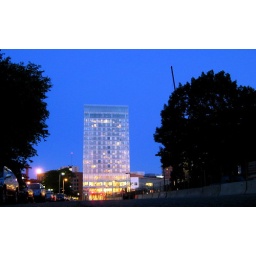
A modern office building near the Museum of Fine Arts. Boston, MA.